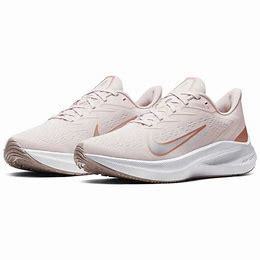
Brand: Nike
Model: Air Zoom Winflo 7